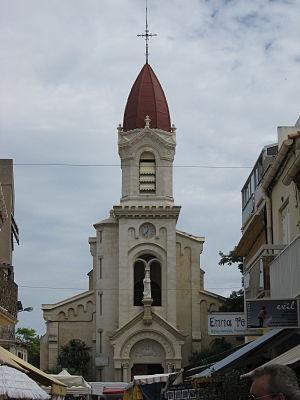
Église St Pierre de Palavas-les-Flots, commune de l'Hérault (France)
L'église Saint-Pierre de Palavas-les-Flots, située au centre du village, sur la rive gauche du canal, a été construite en 1896 grâce à une souscription, pour remplacer l'ancienne église du village constituée de planches, devenue trop étroite à mesure que la station balnéaire grandissait.
Palavas-les-Flots est une commune française située dans le département de l'Hérault, en région Occitanie, dans le sud-est de la France.